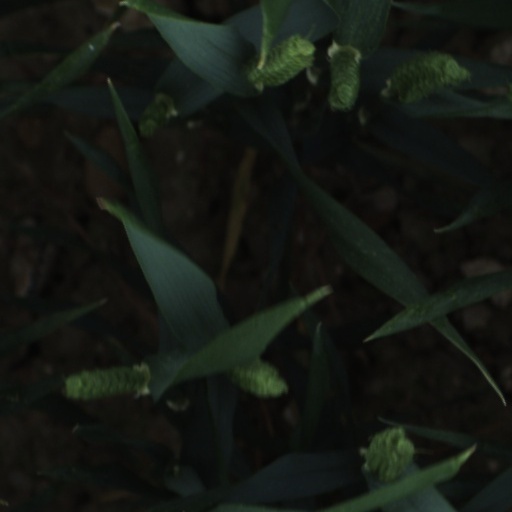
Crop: wheat